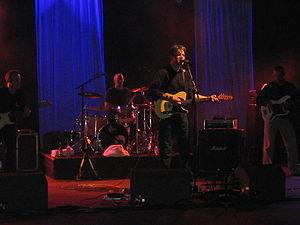
Lloyd Cole and the Commotions est un groupe britannique originaire de Glasgow.